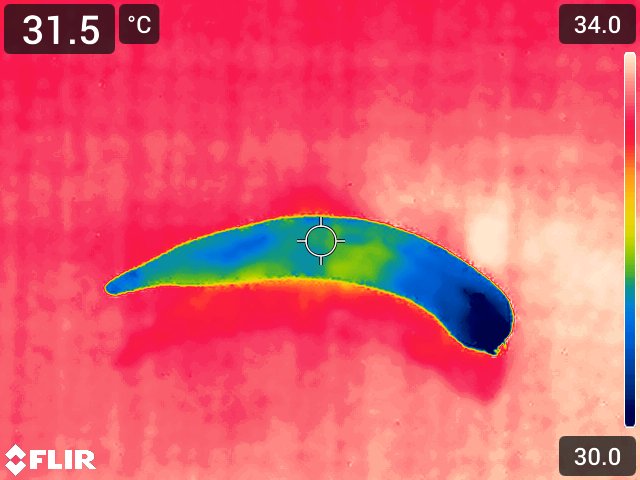
Maturity: adequate_matured